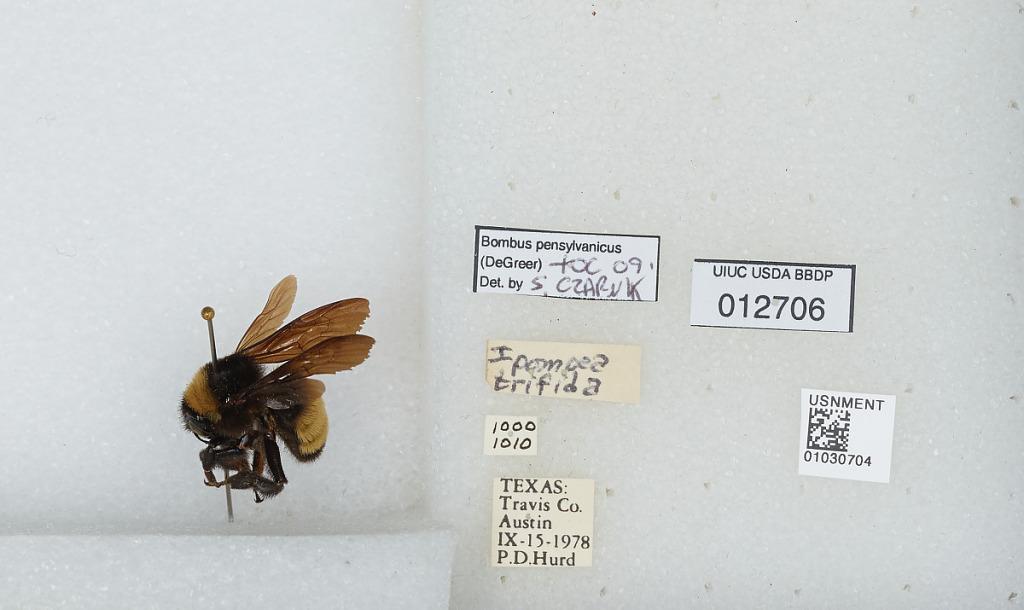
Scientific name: Bombus (Fervidobombus) pensylvanicus pensylvanicus (De Geer)
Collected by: P. Hurd
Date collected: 1978-9-15
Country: United States
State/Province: Texas
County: Travis
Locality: Austin